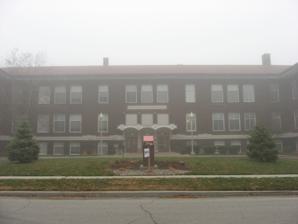
Building: Old Crawfordsville High School
Country: United States of America
Year built: 1910
United States historic place Crawfordsville High School U.S. National Register of Historic Places Front of the former school Location 201 East Jefferson Street, Crawfordsville , Indiana Coordinates 40°2′15″N 86°53′59″W / 40.03750°N 86.89972°W / 40.03750; -86.89972 Area 3 acres (1.2 ha) Built 1910 School Colors : Royal Blue and Yellow Gold MPS Indiana's Public Common and High Schools MPS NRHP reference No. 03000543 Added to NRHP June 22, 2003 Old Crawfordsville High School is a former public high school erected in 1910 on East Jefferson Street in Crawfordsville , Montgomery County, Indiana . It was a part of the Crawfordsville Community Schools . The old building was expanded in 1914, 1921, and 1941 to provide additional classrooms, an auditorium, and a gymnasium. A new Crawfordsville High School facility opened at One Athenian Drive in 1993. In 2000 the old school building was converted to a multi-use facility of offices, residential housing, and a fitness center. The former high school building was added to the National Register of Historic Places in 2003. The former high school became a senior living facility and in 2019 was converted into 99 apartment units called The Laurel Flats . History The Old Crawfordsville High School was located on East Jefferson Street in Crawfordsville , the seat of government for Montgomery County, Indiana . It served as the town's high school from 1911 to 1993. The building was converted to mixed-use facility in 2000 and added to the National Register of Historic Places in 2003. A new Crawfordsville High School at One Athenian Drive opened in the fall of 1993. Central School Crawfordsville's Central School was constructed on what was known as Jefferson Square, bounded by Jefferson, College, Seminary, and School streets, for $44,000 in 1873. Before additional grade schools were constructed, the brick school building accommodated students in all grades. Robert Krout, the local school board president, delivered a commencement address on the subject of women's equality to the first graduating class of ten students graduated in 1877. (Krout was the father of feminist authors Mary Hannah Krout and Caroline Virginia Krout , who would later teach at the school.) An addition to the twelve-room, three-story school was completed in 1880. By 1880 Central School had become overcrowded and additional schools were built to accommodate the increasing enrollment. In addition, a fire in 1882 required Central School to be renovated. Construction began on a new high school in 1910 and Central School was demolished around 1919. Former Crawfordsville High School In 1910 construction began on a new school on the Central School's property along Jefferson Street. The new building became known as Crawfordsville High School. The following year, 1911, the boys' basketball team won the first Indiana High School Boys Basketball Tournament . In 1914 the high school was remodeled to include the extension of wings on either side of the main building. Construction work began in 1919 to add more classrooms and a 2,500-seat auditorium to the school. (The old Central School building was demolished to provide space for the auditorium addition.) In 1941 a Works Projects Administration project included the construction of eight classrooms and a gymnasium on the south side of the school. The Class of 1921 was the first to receive their high school diplomas in the new auditorium. The Class of 1976 became the high school's 100th graduating class. In 1993 classes moved to a new Crawfordsville High School facility at One Athenian Drive, along State Road 47, near the city's southwest corner. Mixed-use facility In 2000 the school building on East Jefferson Street was converted into offices, a fitness center that incorporates the school's 1939 gymnasium, one- and two-bedroom residential units, and spaces for other uses. The former high school was added into the National Register of Historic Places in 2003. Description The Prairie School -style school, designed by the Chicago architectural firm of Patton and Miller , faces north on Jefferson Street. The two-story, symmetrical-plan building on a raised basement has "cross- hipped roof " with "overhanging eaves " and wing additions extending on its east and west sides. The brick building's original roof was covered in terracotta tiles, later replaced with asphalt shingles. The main entrance to the building is centered on the north elevation; the gymnasium projects from the south end of the main building. Other entrances are located on the east, south, and west sides of the school. Most of the building's windows have single openings. Brick pilasters on limestone bases vertically divide the exterior of the building. A canopy is suspended over the main entrance. A stone panel above the entrance canopy reads, "A.D. * High School * 1910" and the word "Gymnasium" is carved above the gym's entrances. Interior staircases from the main floor lead to the basement and two upper floors. Classrooms and school offices have been converted into residential units. The auditorium's audience space has been converted to offices; however, its two-story proscenium and gallery have been retained. The gymnasium also retains many of its original features, including its wooden basketball floor, wood and cast-iron bench seats, scoreboards, and two locker rooms. The gymnasium's basement level has been subdivided and modified; it includes a lap pool and whirlpool tub. Notable alumni Joseph P. Allen Joseph Stephen Crane Linda Evans Ward Lambert Kenyon Nicholson Robert E. Vaughan Maurine Dallas Watkins See also List of high schools in Indiana Schools in Montgomery County: North Montgomery High School Southmont High School Notes